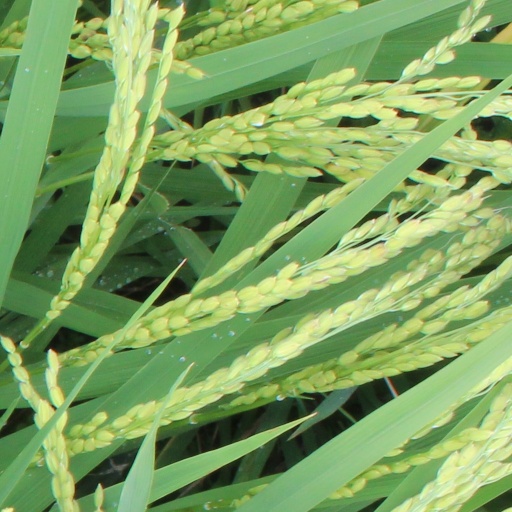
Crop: rice